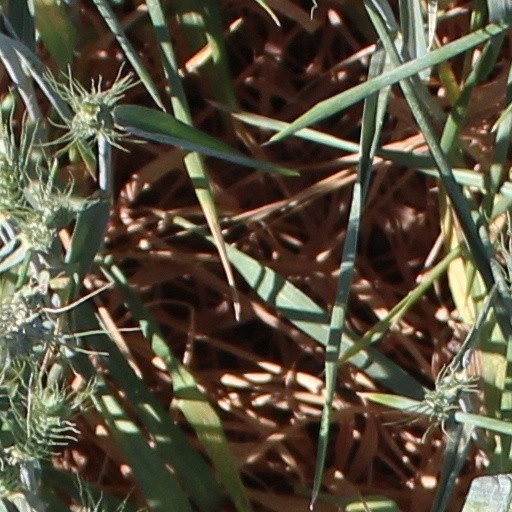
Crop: wheat